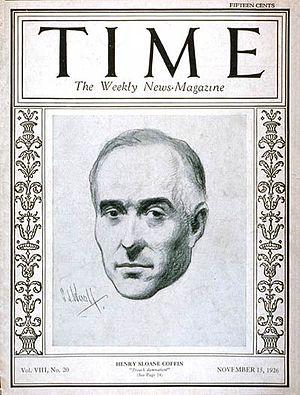
Henry Sloane Coffin, né le 5 janvier 1877 à New York et mort le 25 novembre 1954 à Lakeville, a été président de l'Union Theological Seminary, modérateur de l'Église Presbytérienne aux États-Unis d'Amérique, et l'un des plus célèbres ministres aux États-Unis, il a également été l'un des traducteurs de l'hymne populaire O Come, O Come Emmanuel, avec John Mason Neale.
L'Église presbytérienne aux États-Unis d'Amérique a été la première dénomination presbytérienne à l'échelle nationale aux États-Unis. Elle a existé de 1789 à 1958, année où elle a fusionné avec l'Église presbytérienne de l'Amérique du Nord, une dénomination presbytérienne qui plonge ses racines dans les traditions seceder et covenantaire. La nouvelle église créée en 1958 a été nommé Église presbytérienne unie aux États-Unis d'Amérique et a été le prédécesseur direct de l'actuelle Église presbytérienne.